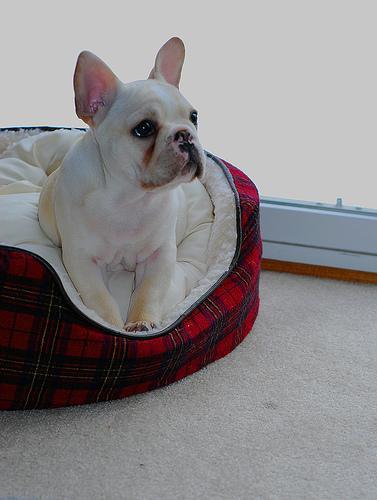
French_bulldog